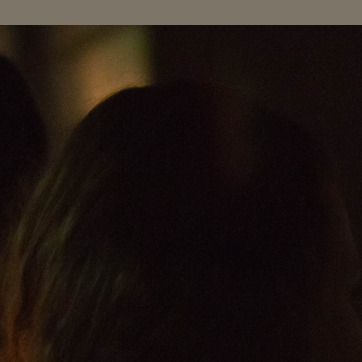
Material: hair